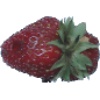
Label: strawberry_wedge